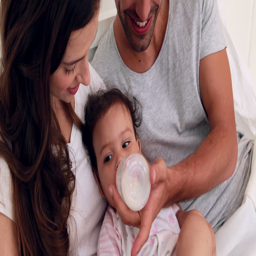
loving parents feeding their baby on the bed